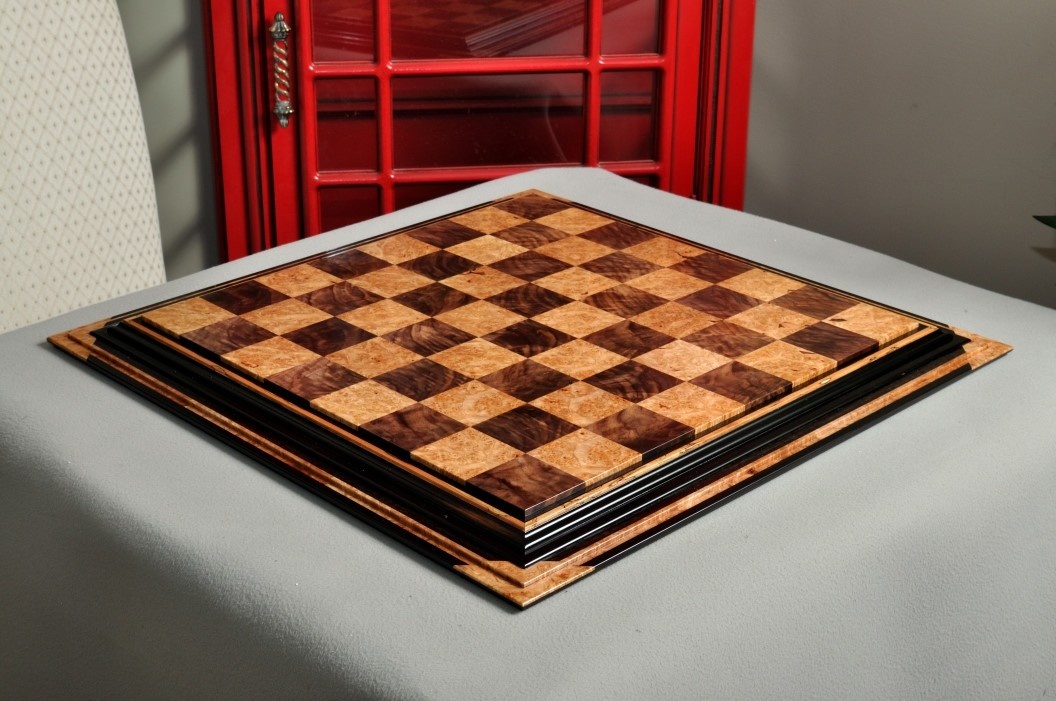
Signature Contemporary Chess Board - WALNUT BURL / MAPLE BURL - 2.5" Squares
Handcrafted in the United States, we are proud to offer this Signature Contemporary Chessboard for your consideration. It features Walnut Burl (dark) and Maple Burl (light) squares with beautiful Spalted Maple inlays and corner details, and a stylized Genuine Ebony frame. Product Details Board Country of Manufacture United States of America Board Finish Semi-Gloss Available in Square Sizes 2.5'' inch / 6.4 cm Square Size 2.5'' inch / 6.4 cm Chess Board Height 1 11/16" Chess Board Footprint 25" x 25" Recommended Carrying Bag Size 28" Chess board Carrying Bag
Brand: House of Staunton
Category: Sporting Goods > Outdoor Recreation > Skateboarding > Complete Skateboards > Mountainboards